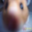
Label: hamster